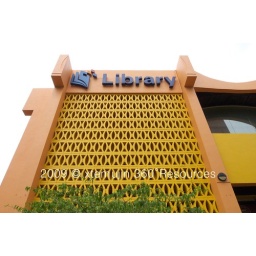
Newly painted Queenstown Community Library in orange and yellow in February 2009. Queenstown Public Library. 53 Margaret Drive. Singapore 149297